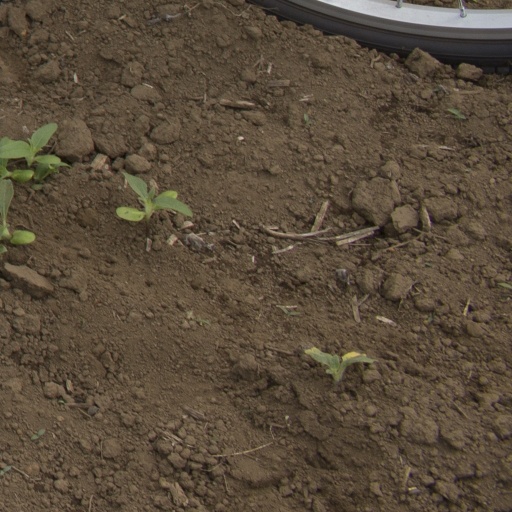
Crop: Jerusalem artichoke